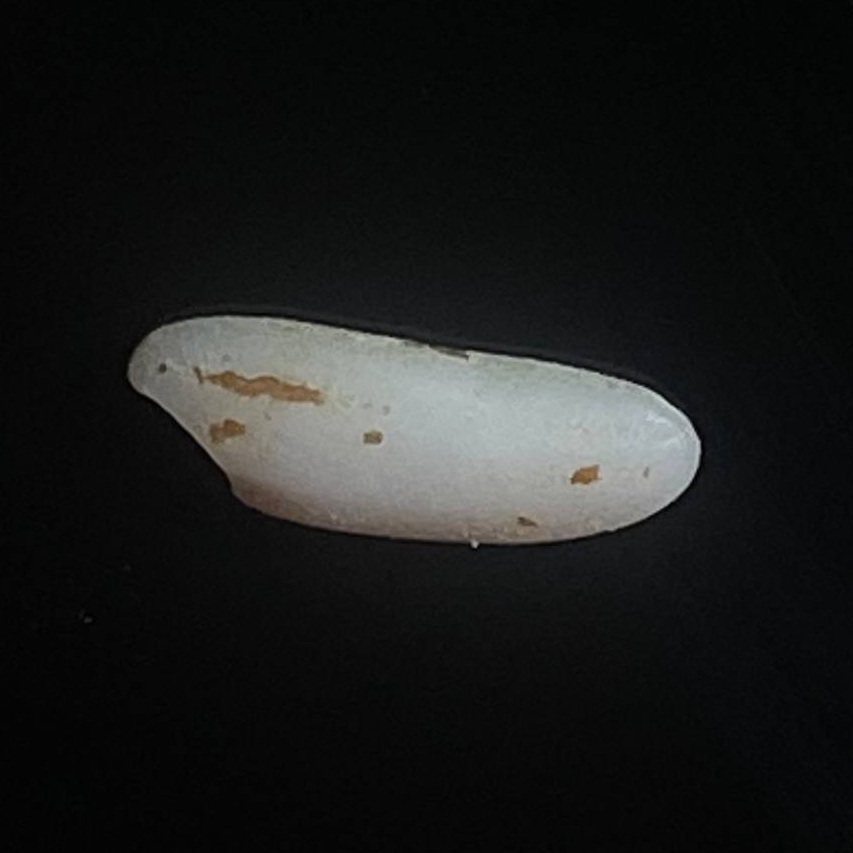
Rice variety: Lal_Binni